Maureen Johnson

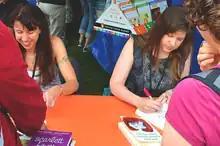
Johnson, at right, along with fellow author Lauren Myracle at left while signing at the LA Times Festival of Books in 2012.

Johnson's debut novel "The Key to the Golden Firebird" was published in May 2004 by HarperTeen. "The Key to the Golden Firebird" entered the market during a resurgence of popular interest in the young adult fiction genre. In 2005, it received starred reviews from both School Library Journal and Booklist.